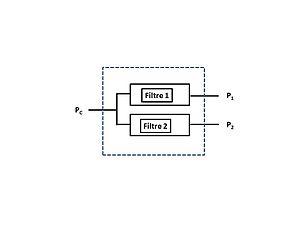
Schéma de principe d'un diplexeur
Un diplexeur est :